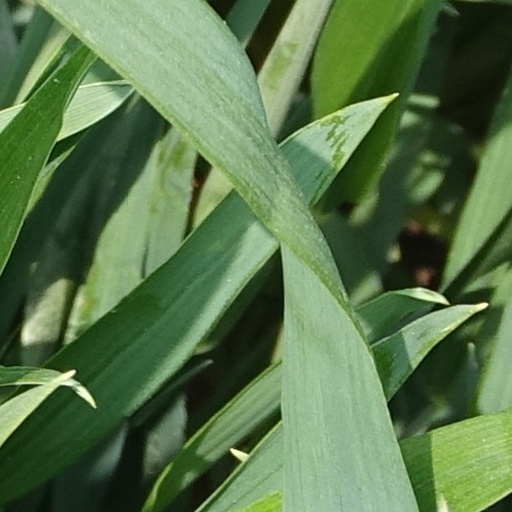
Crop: wheat